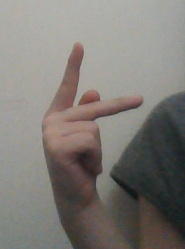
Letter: dha